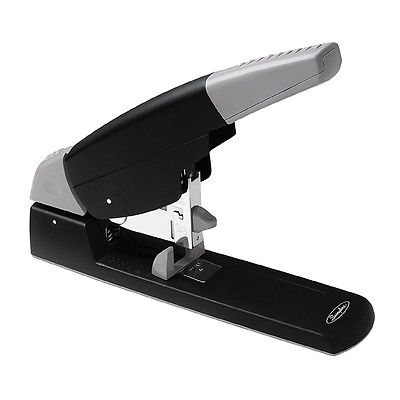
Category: stapler